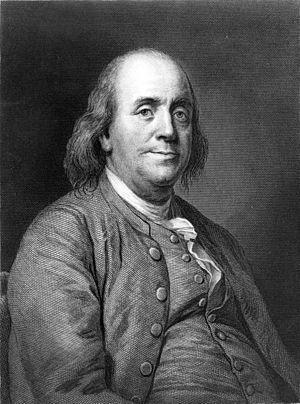
Fart Proudly, ou A Letter to a Royal Academy about farting ou To the Royal Academy of Farting, est le titre populaire d'un essai de Benjamin Franklin sur les flatulences écrit vers 1781 alors qu'il était ambassadeur des États-Unis en France.